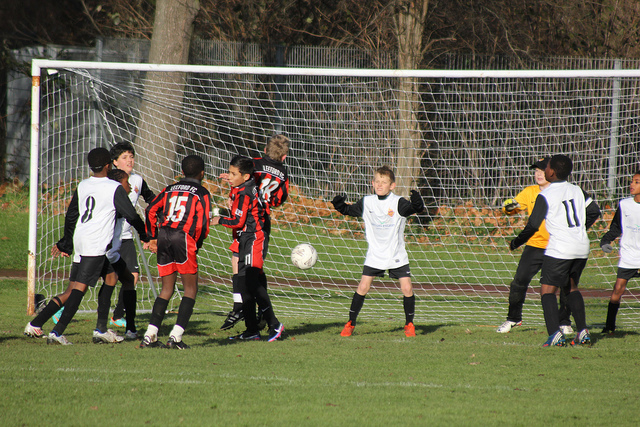
các cầu thủ bóng đá trẻ của hai đội đang thi đấu trên sân